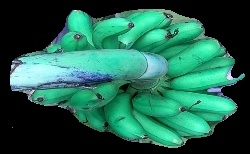
Variety: rasbale
Grade: grade1